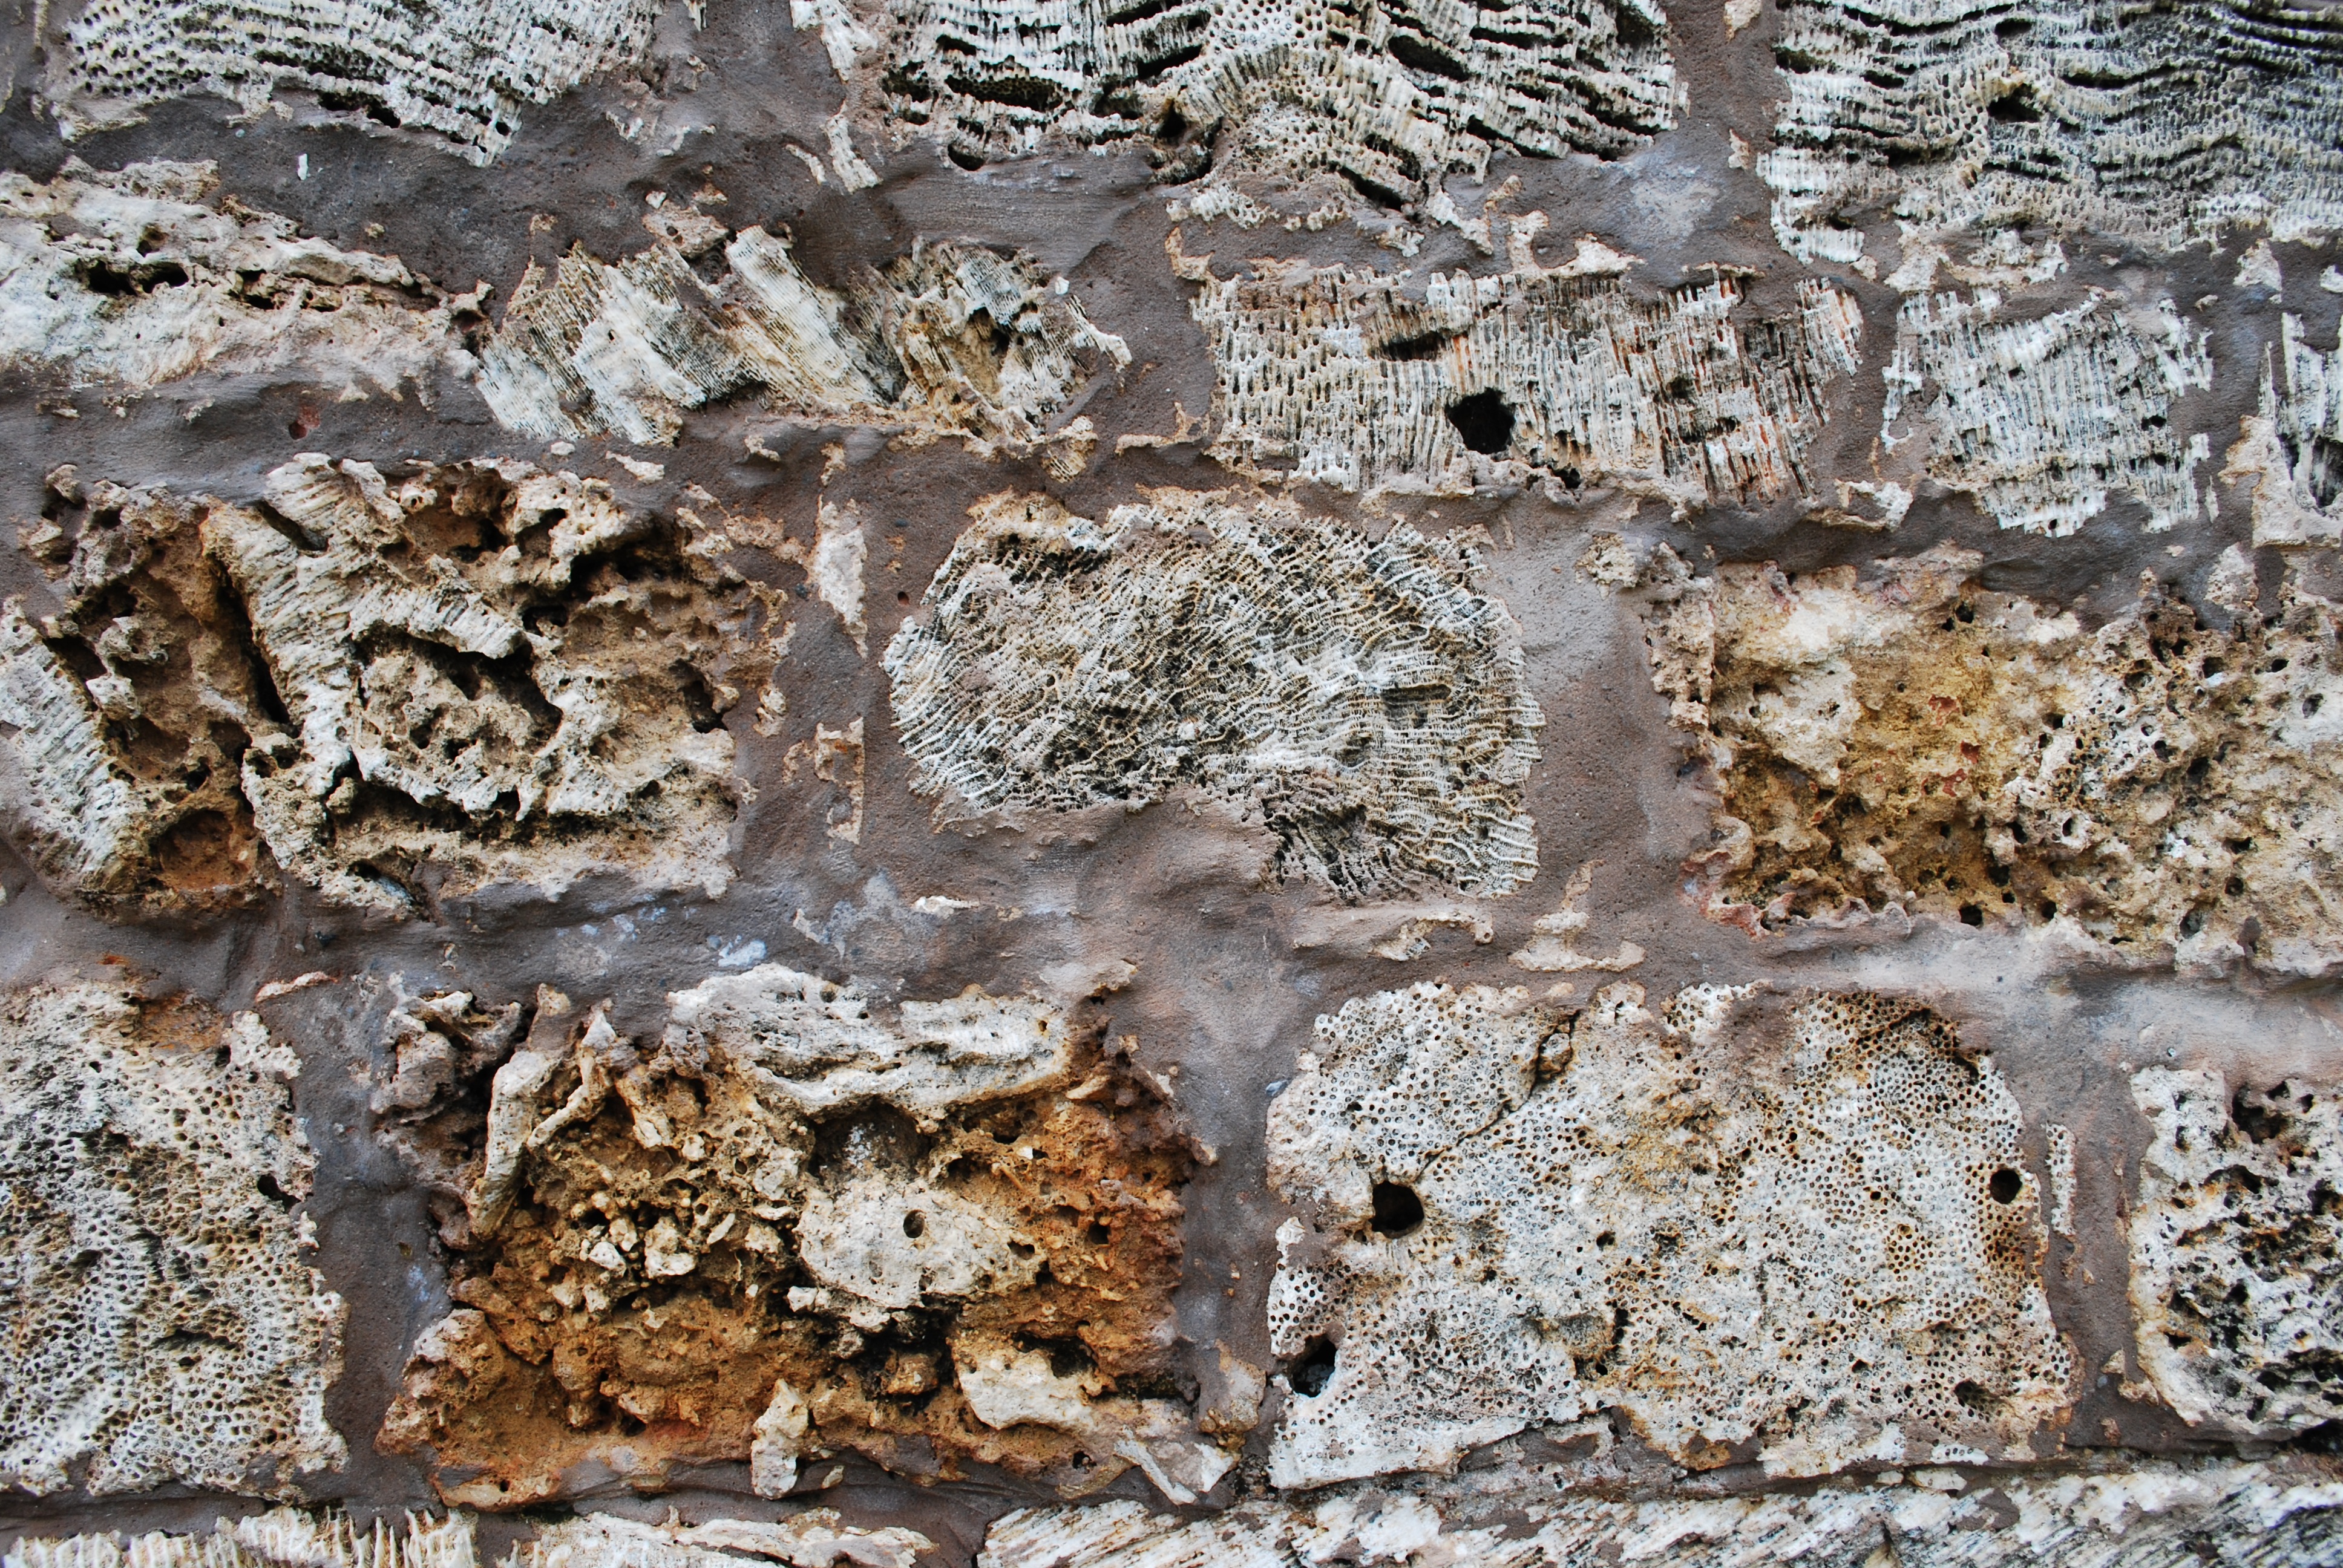
tree, rock, wood, game, texture, wall, wildlife, insect, brown, soil, material, coral, coral reef, reef, grey, background, geology, design, beige, ancient history